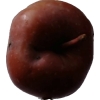
Label: Apple 18